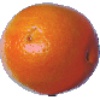
Label: Tangelo 1